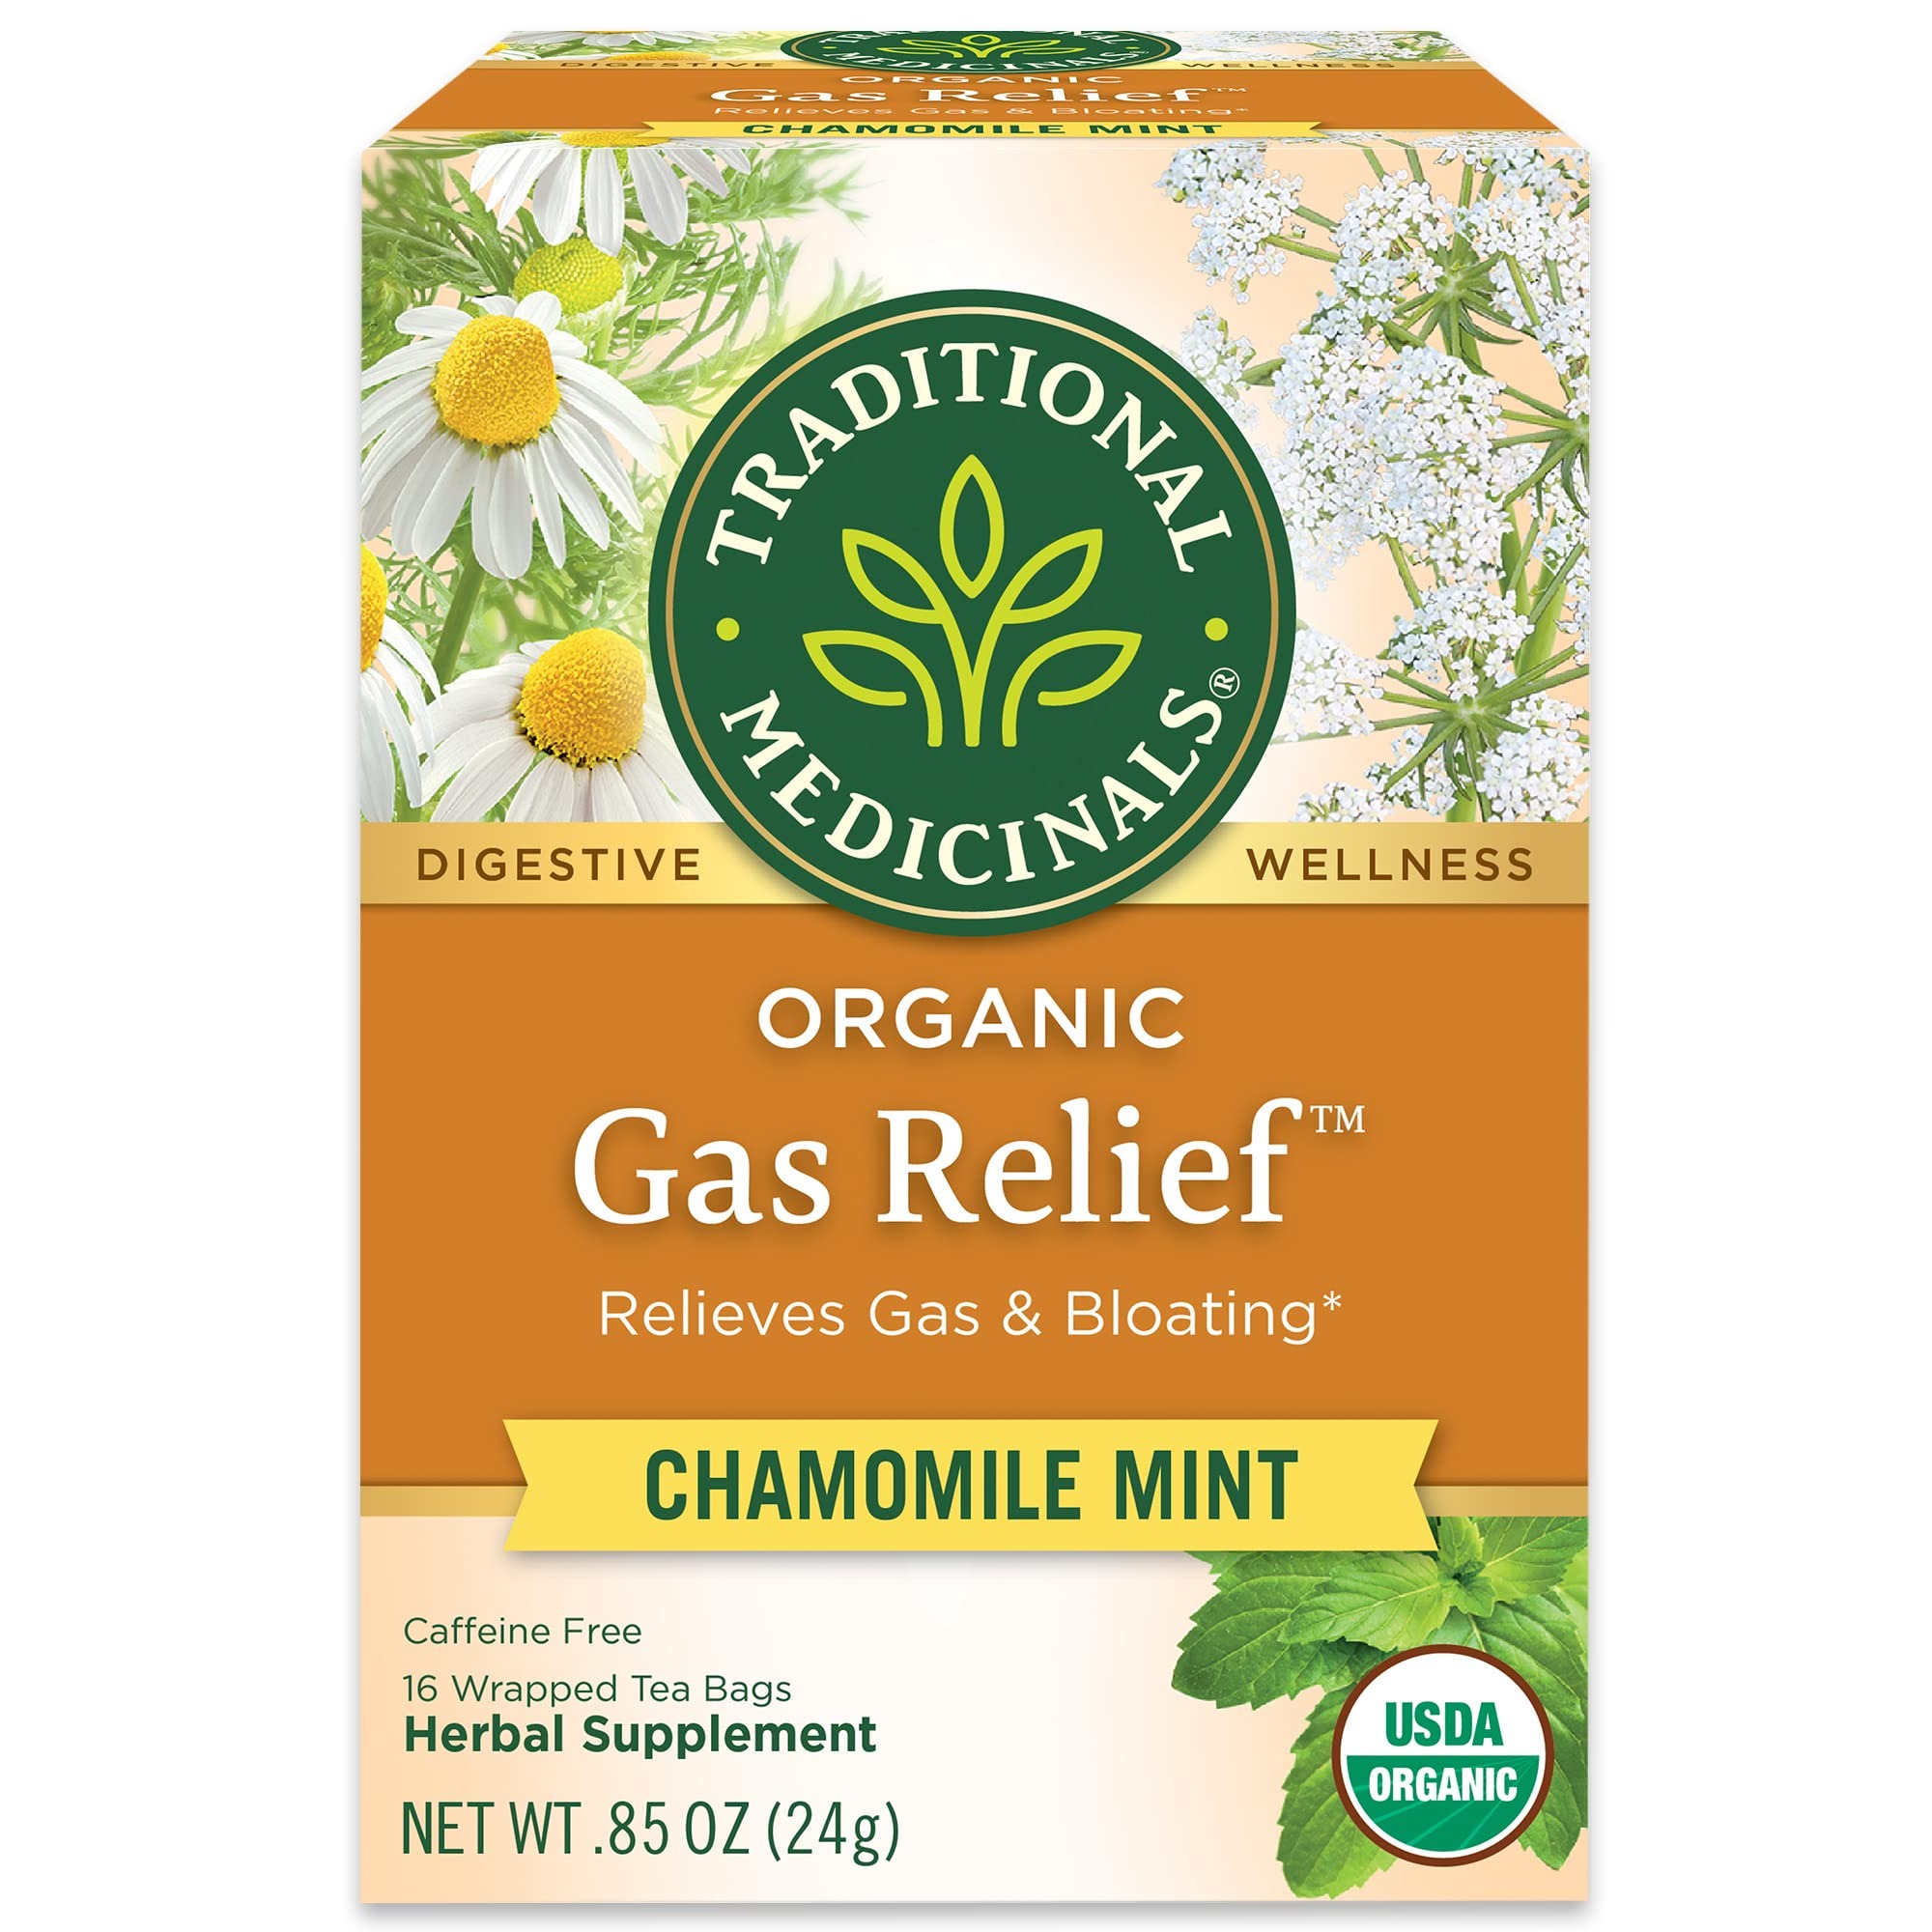
Item Name: Traditional Medicinals Tea, Organic Gas Relief, Relieves Gas & Bloating, Chamomile Mint, 16 Tea Bags
Bullet Point 1: Relieves Gas and Bloating*
Bullet Point 2: Non-GMO verified. All Ingredients Certified Organic. Kosher. Caffeine Free.
Bullet Point 3: Herbal Supplement. The highest quality, pharmacopoeia grade herbs
Bullet Point 4: Taste: Aromatic and mildly pepperminty, with subtle spice notes
Bullet Point 5: Contains one box containing 16 sealed tea bags
Value: 16.0
Unit: Count

Price: 6.49